Donkey Kong 64

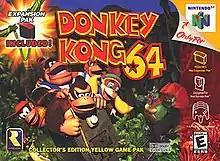
North American box art

Donkey Kong 64 is a 1999 platform game developed by Rare and published by Nintendo for the Nintendo 64. It is the first "Donkey Kong" game to feature 3D gameplay. As the gorilla Donkey Kong, the player explores themed levels to collect items and rescue his kidnapped family members from King K. Rool. The player completes minigames and puzzles as five playable Kong characters—each with their own special abilities—to receive bananas and other collectibles. In multiplayer modes, up to four players can compete in deathmatch and last man standing games.